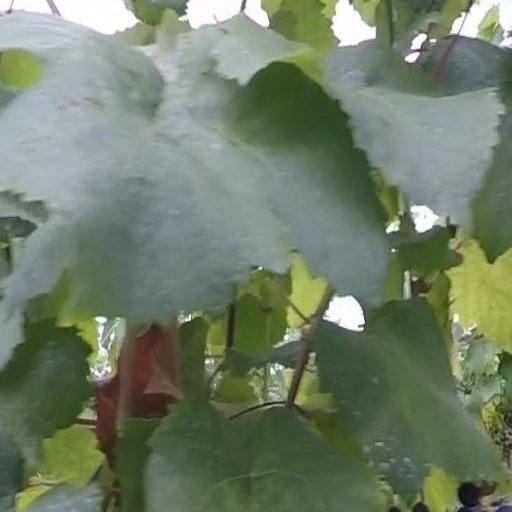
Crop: grape